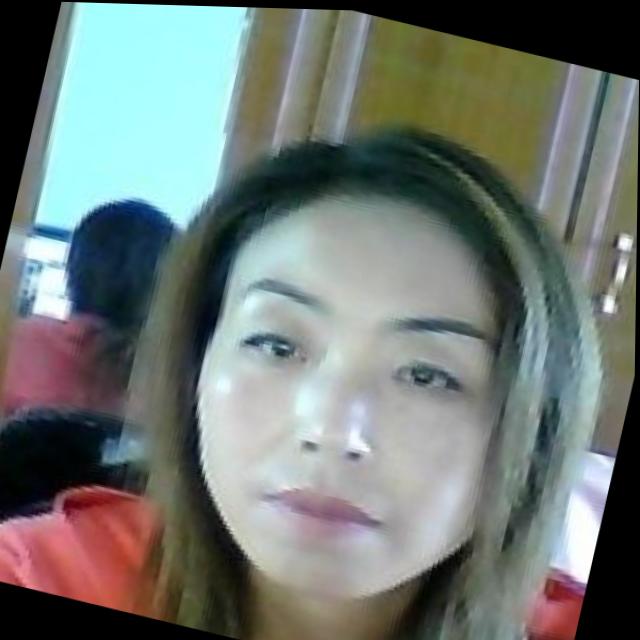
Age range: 21-44